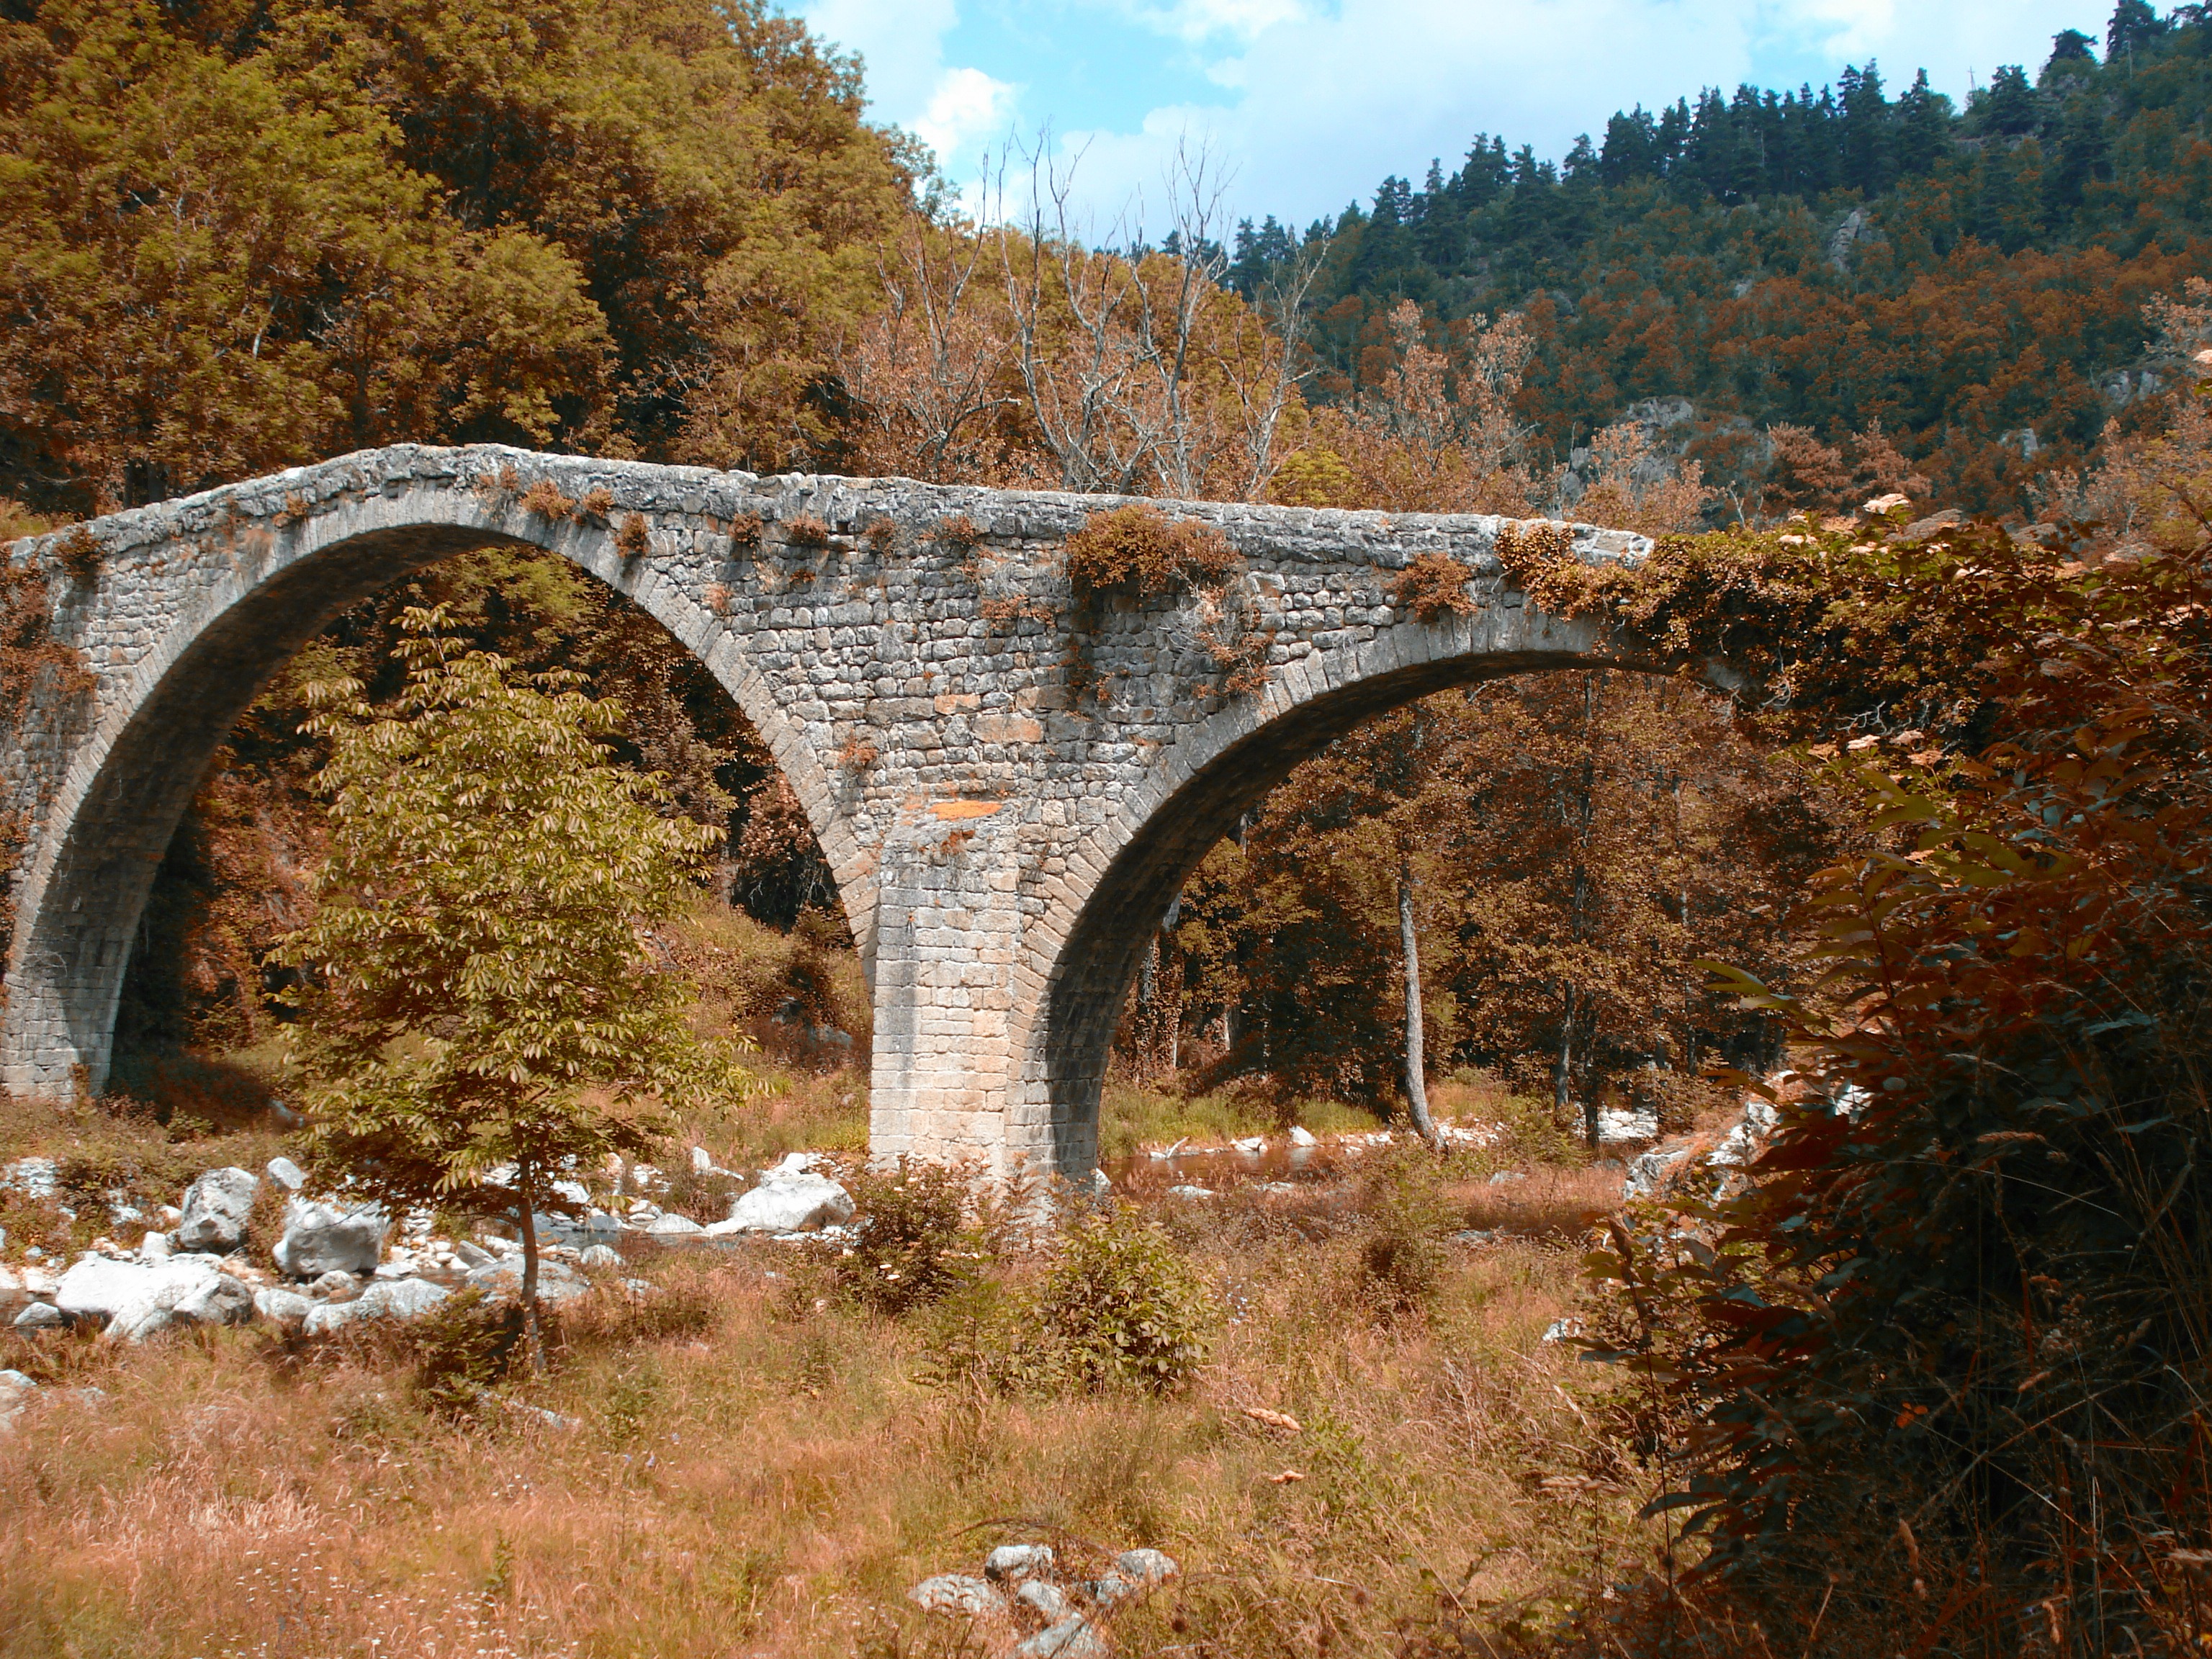
landscape, nature, forest, architecture, bridge, fall, stone, france, arch, autumn, season, trees, woods, outside, viaduct, woodland, rural area, arch bridge, nonbuilding structure